1st King's Dragoon Guards

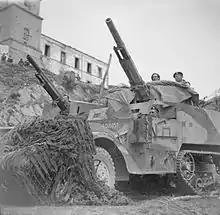
Two M3 half-tracks mounting 75mm guns of the King's Dragoon Guards, 7 May 1944.

The regiment took part in all the major battles of the North African Campaign including the Relief of Tobruk in November 1941. The regiment, then serving as the armoured car reconnaissance regiment of Lieutenant General Richard McCreery's X Corps, landed at Salerno during the Allied invasion of Italy in September 1943 against concentrated enemy opposition and were the first Allied unit into the city of Naples in early October 1943. The Welsh writer Norman Lewis, in his celebrated account of life in Naples claimed that the King's Dragoon Guards was the first British unit to reach Naples in 1943, and that many of its officers immediately went on a looting spree, cutting paintings from their frames in the prince's palace. The regiment later took part in the Battle for Monte la Difensa in December 1943 and the advance to the Gothic Line in late 1944.